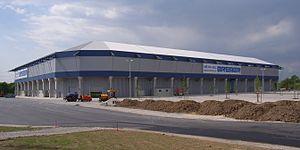
Le Benteler-Arena est un stade de football situé à Paderborn dans le Land de Rhénanie-du-Nord-Westphalie en Allemagne.